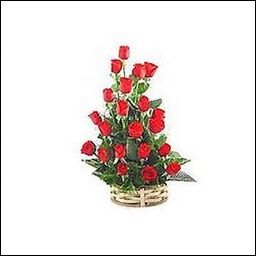
red roses in wicker basket